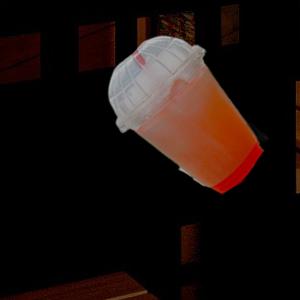
Label: cups